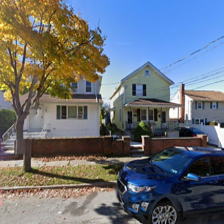
Label: streetView